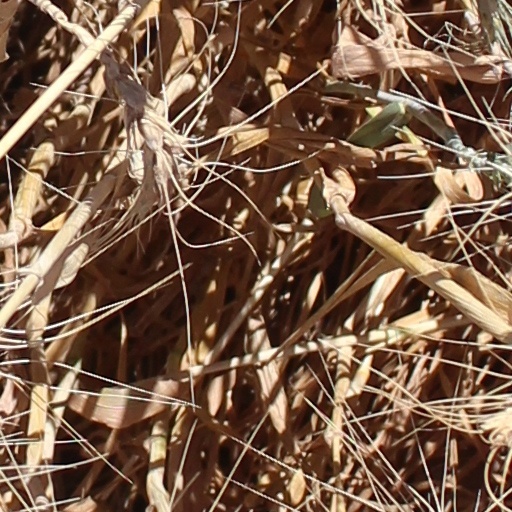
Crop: wheat